Highweek

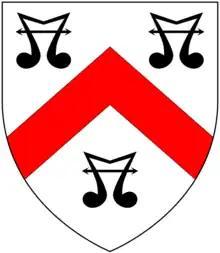
Canting arms of Bushel: "Argent, a chevron gules between three water bougets sable"

By 1427 the parishioners had built a chapel at Highweek, but they had to carry their dead about to the parish church in Kingsteignton. They petitioned Pope Martin V for their own graveyard because "the tides and rivers, and the mud of winter and the intense heat of summer" made the journey "both troublesome and dangerous to accomplish". The pope granted permission in a bull dated 14 May 1427, and the church and its churchyard were consecrated by Edmund Lacy, Bishop of Exeter on 19 April 1428. Until 1864 it remained a chapel of ease to Kingsteignton. All Saints has the Bradley aisle which was built by Richard Yarde of Bradley Manor in the 15th century, and it also had a rood screen that was said to be "beautiful" until it was mutilated in 1786 and later removed completely.